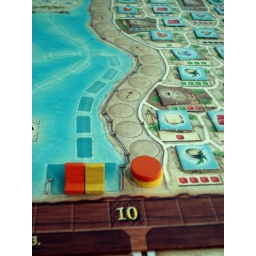
Your position on the city wall indicates the turn order. The ships position on the ocean indicates: the ships position in the ocean!